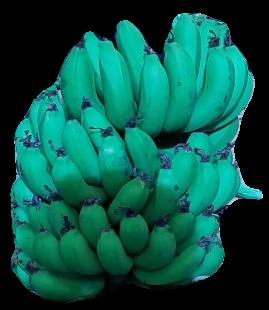
Variety: pachbale
Grade: grade2